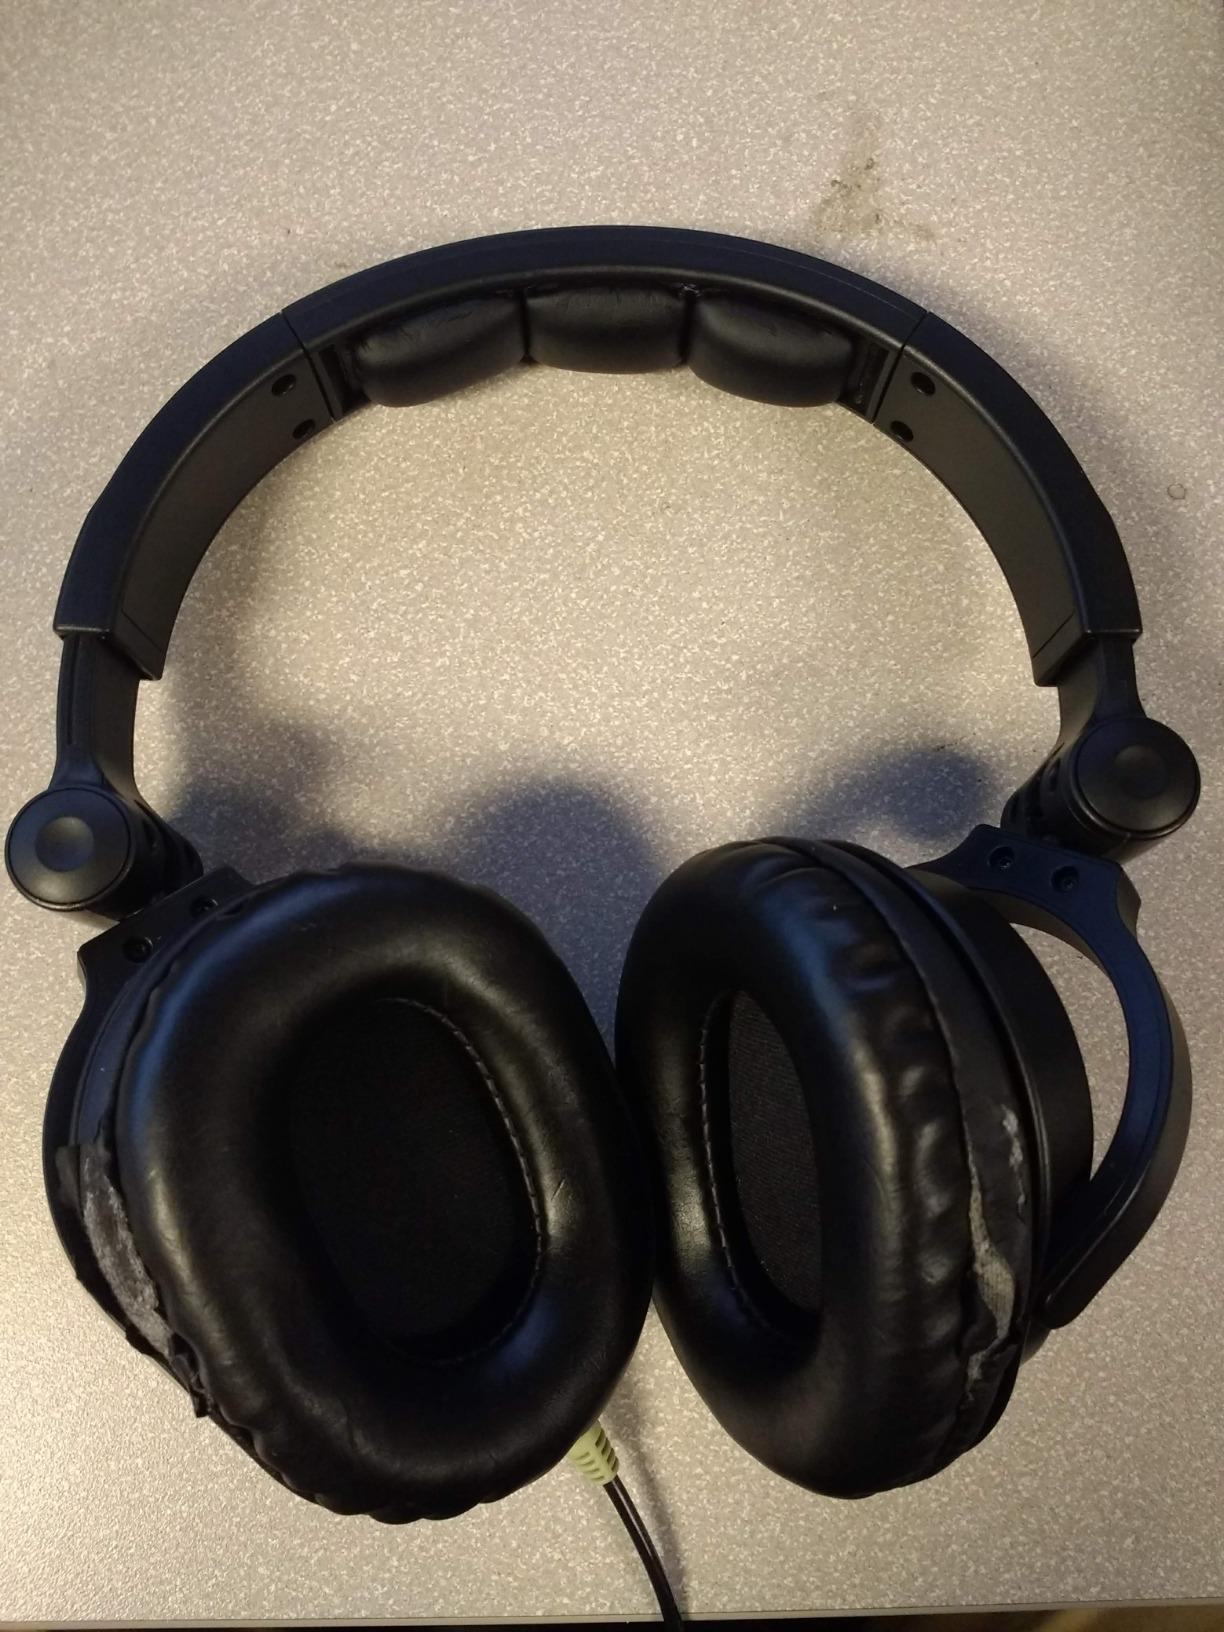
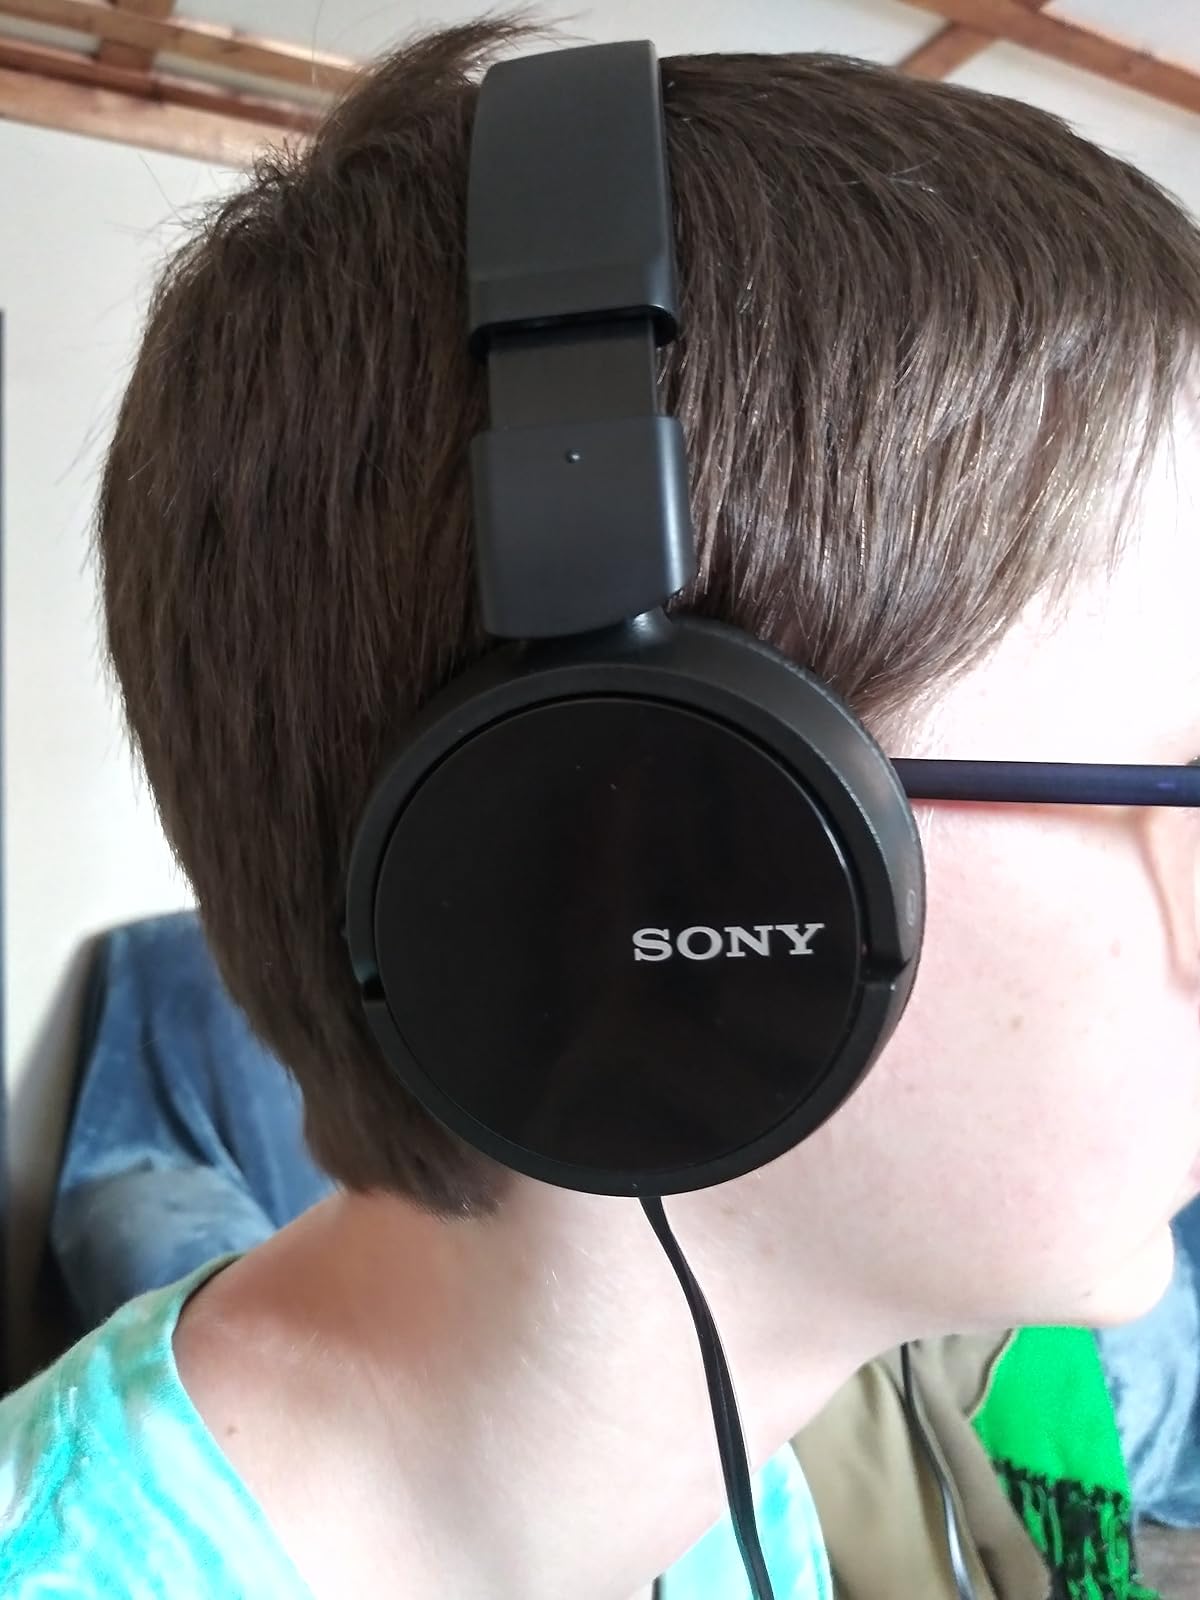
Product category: headphones
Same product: no